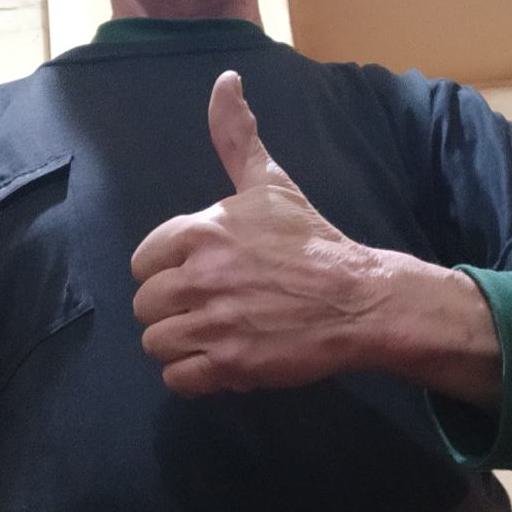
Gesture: like